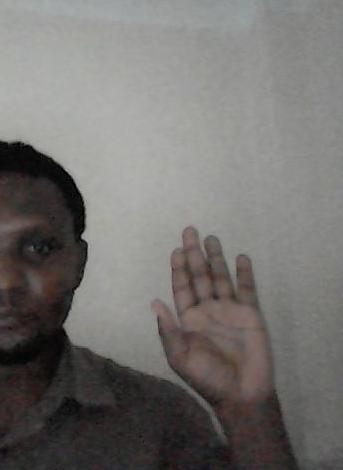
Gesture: stop